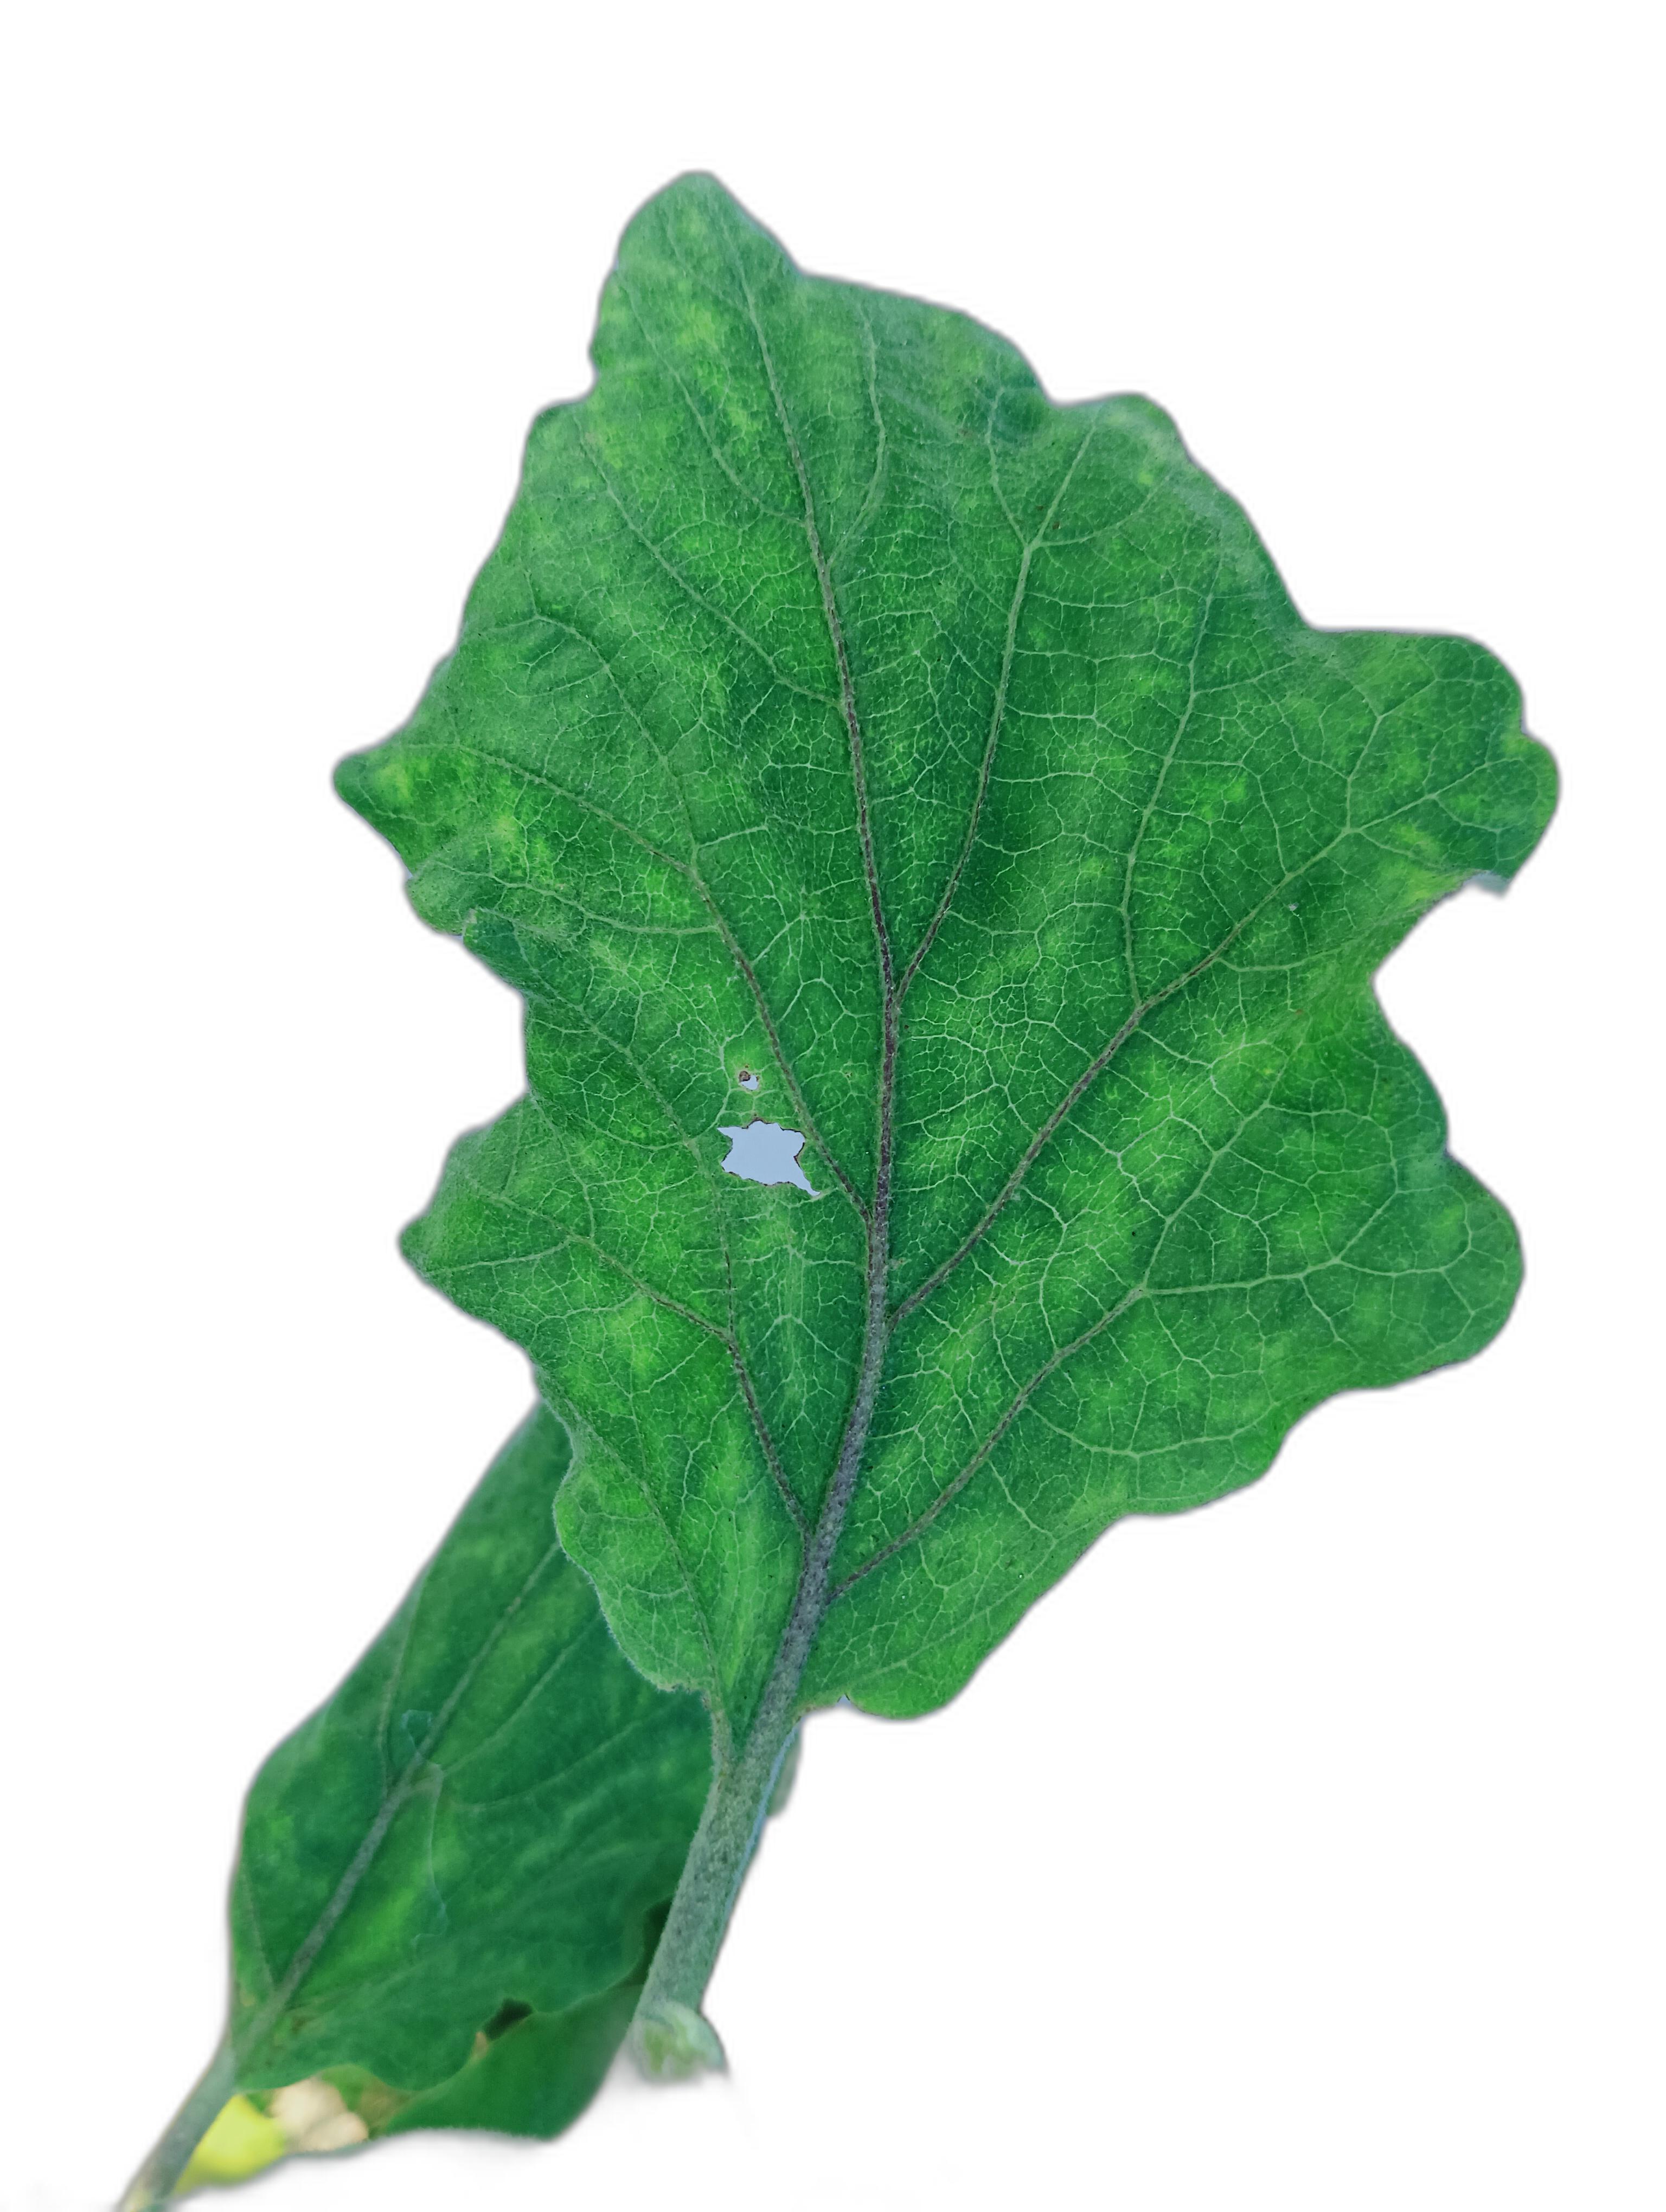
Label: Healthy Leaf